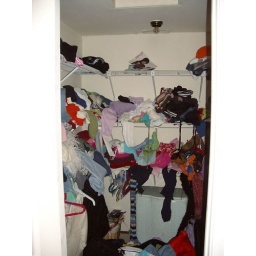
Walk in closet in bedroom 3 on second floor